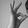
ASL letter: F